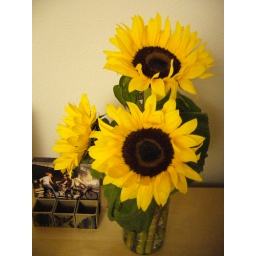
on a cold and rainy day we saw this bright sun flowers in front of our house :)